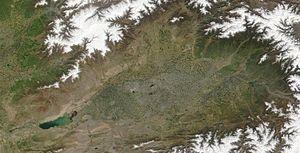
La vallée de Ferghana ou Fergana est une vallée fertile couvrant l'est de l'Ouzbékistan, le sud du Kirghizistan et le nord du Tadjikistan. Elle est traversée par le Syr-Daria. Elle s'étend sur environ 22 000 km² et est peuplée d'environ onze millions d'habitants, près d'un cinquième de la population totale de l'Asie centrale. C'est en outre la région la plus densément peuplée d'Asie centrale.